Chōsen Government Railway

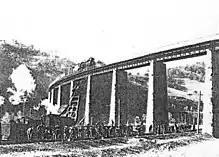
Construction of the Seokbong-Changpyeong section of the Hamgyeong Line in 1916.

The following is a list of the rail lines of the Chosen Government Railway in 1945. The name in brackets is the Japanese form of the name, which was the officially used form.